Pre-Columbian cultures of Colombia

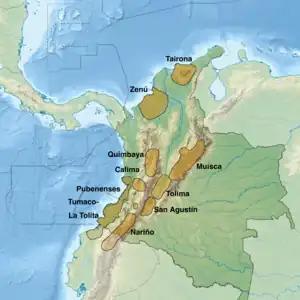
Location map of the pre-Columbian cultures of Colombia

The pre-Columbian cultures of Colombia refers to the ancient cultures and civilizations of Colombia.